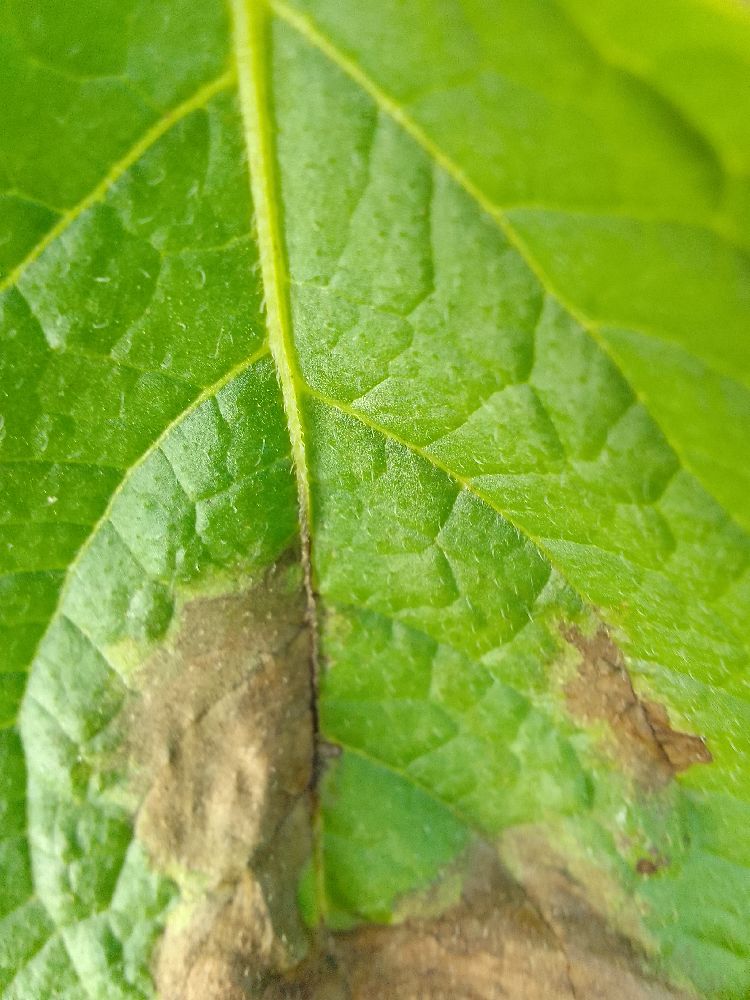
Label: Late blight